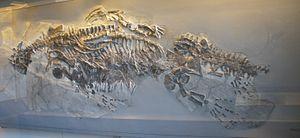
Helveticosaurus est un genre éteint de diapsides marins du Trias moyen du sud de la Suisse. Il contient une seule espèce, Helveticosaurus zollingeri, connue à partir de l'holotype presque complet T 4352, recueilli à Cava Tre Fontane, sur le site fossilifère du Monte San Giorgio, une zone bien connue pour son riche témoignage sur la vie marine au Trias moyen.
Le musée paléontologique de Zurich est la partie publique de l'Institut de paléontologie de l'Université de Zurich. Le musée ouvre en 1991, bien que certaines collections bénéficient d'expositions temporaires depuis 1965. Les fossiles du musée remontent jusqu'au XVIIᵉ siècle. Ce musée partage son espace d'exposition avec celui d'histoire naturelle.